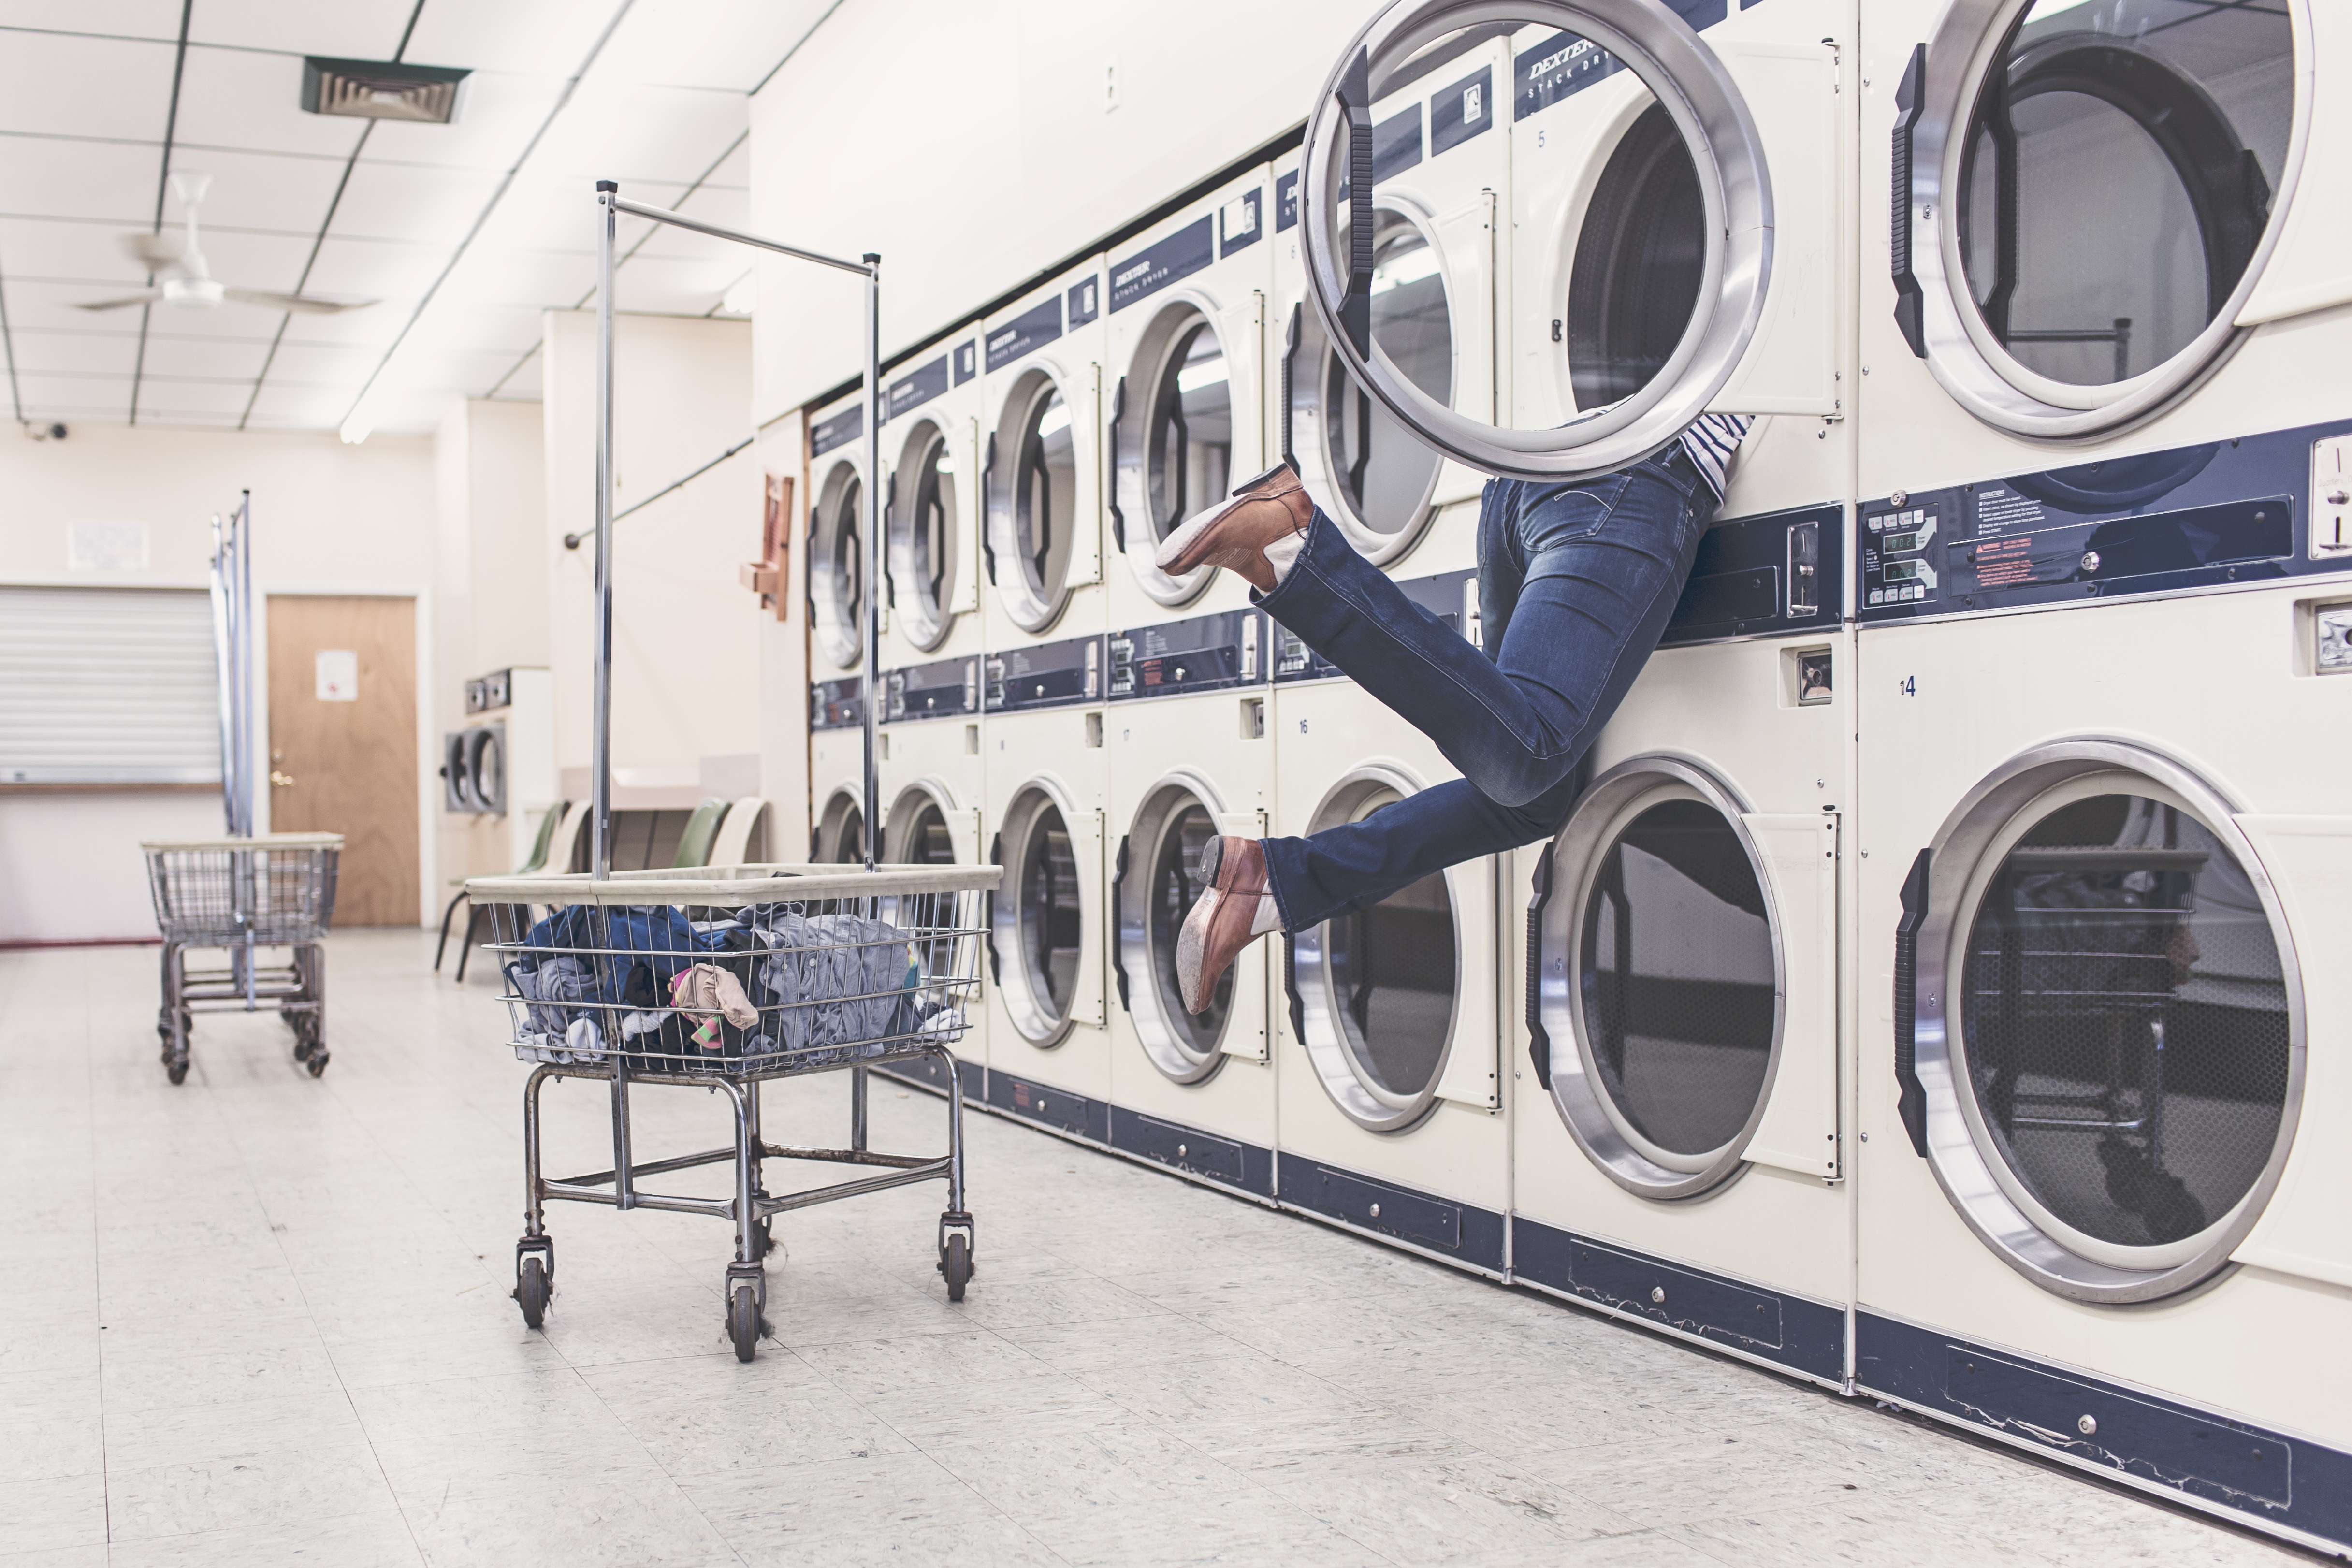
people, woman, laundry, laundromat, interior design, art, design, funny, accident, problem, household, washer, housewife, washing machines, laundry basket, laundry shop